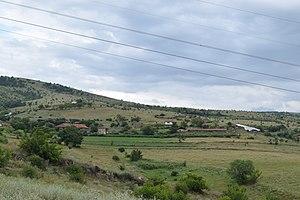
Dolno Vranovtsi est un village du centre de la Macédoine du Nord, situé dans la municipalité de Tchachka. Le village comptait 51 habitants en 2002.